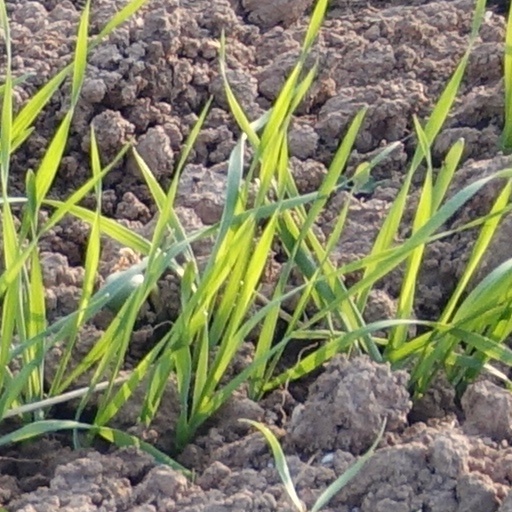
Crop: wheat